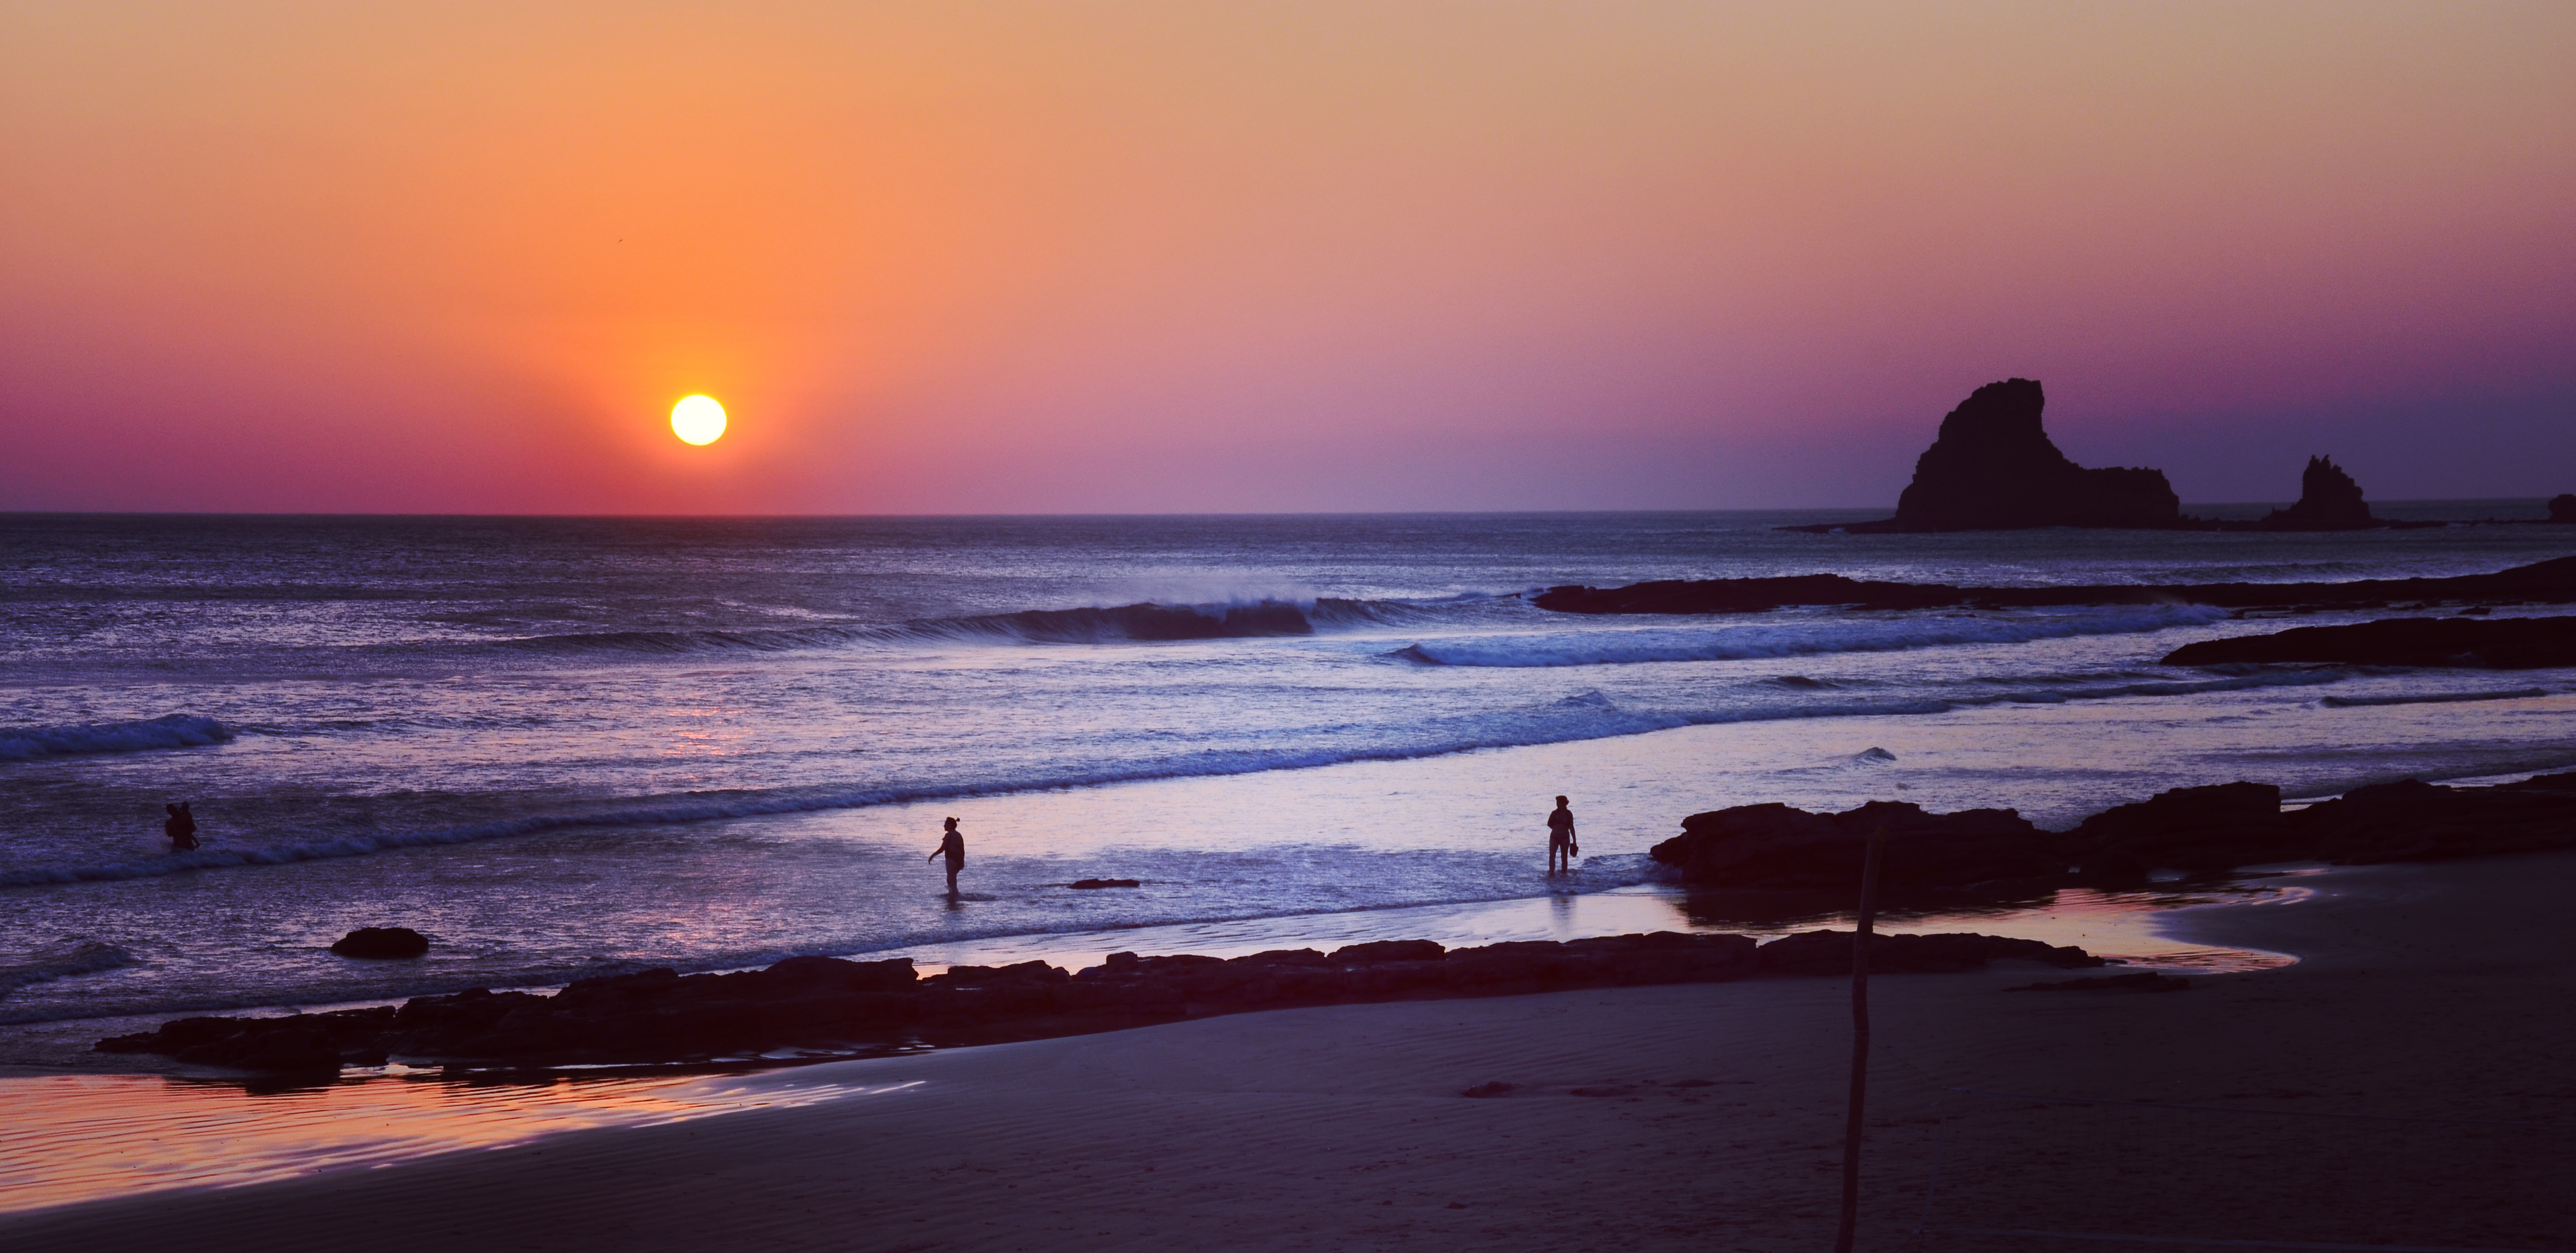
beach, sea, coast, water, sand, ocean, horizon, silhouette, people, sun, sunrise, sunset, morning, shore, wave, dawn, dusk, evening, reflection, tower, bay, island, body of water, rocks, cape, afterglow, wind wave